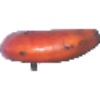
Label: Banana Red 1